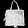
Label: Bag